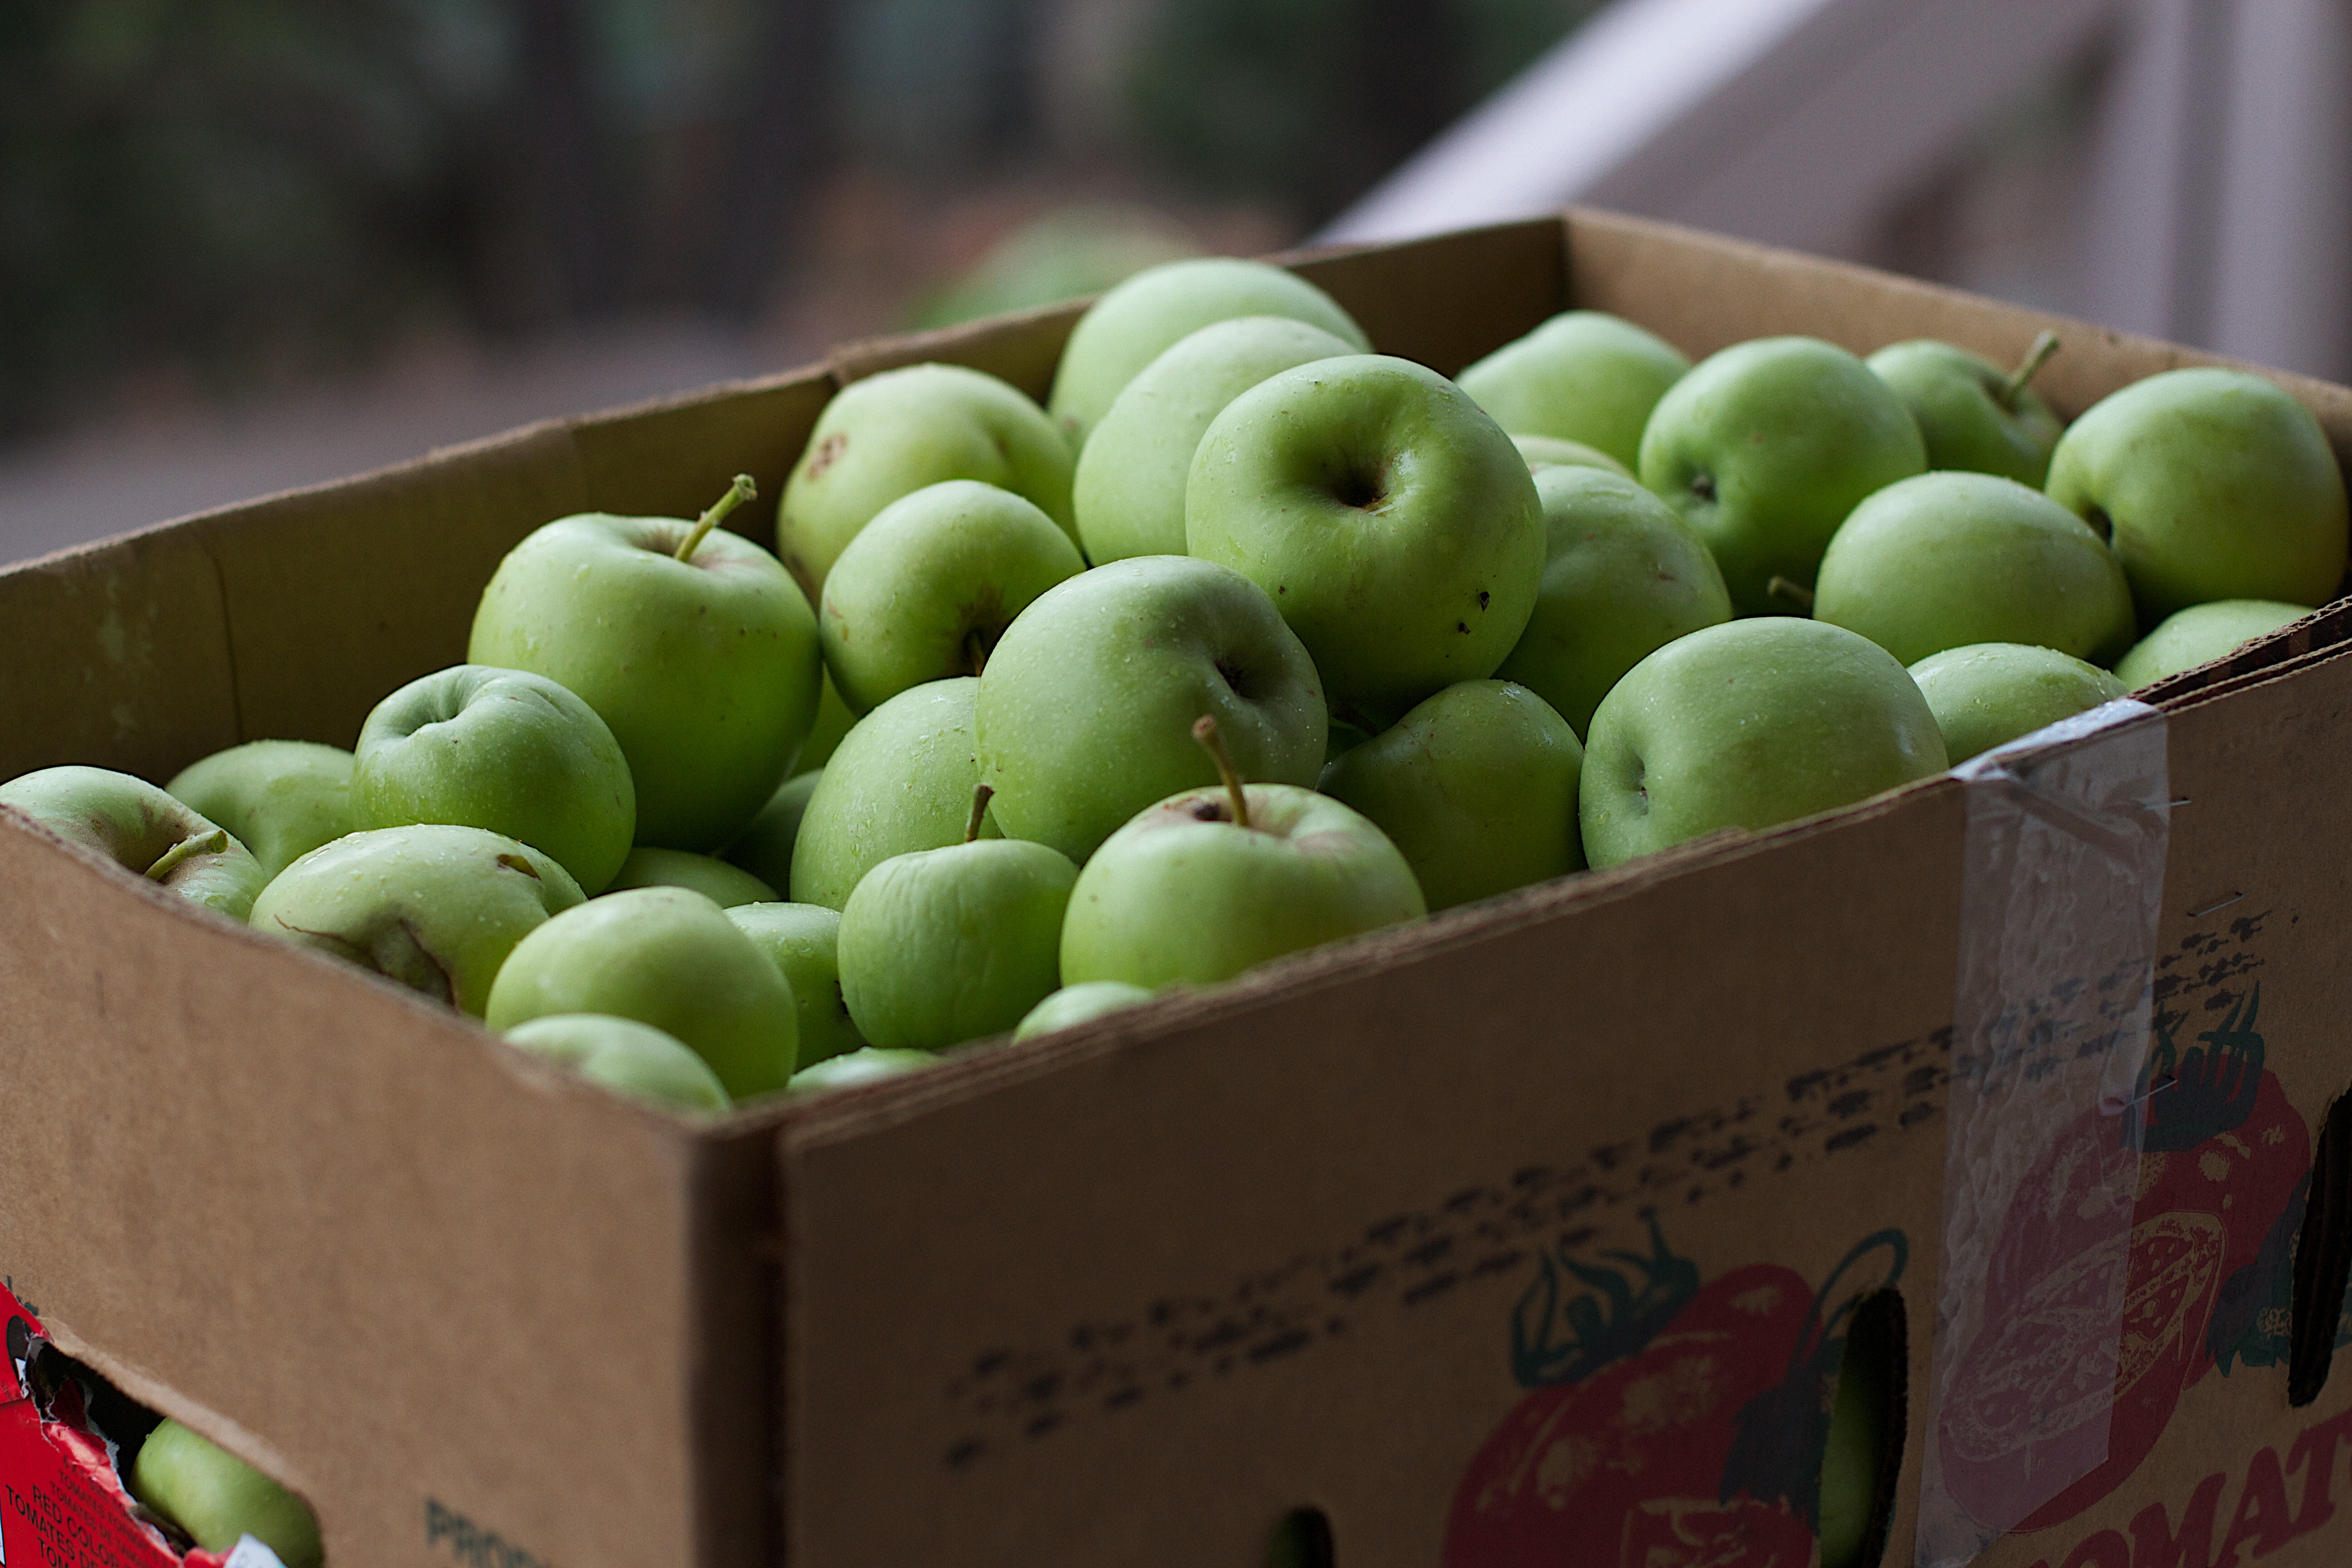
apple, plant, fruit, food, green, produce, liqueur, flowering plant, rose family, land plant